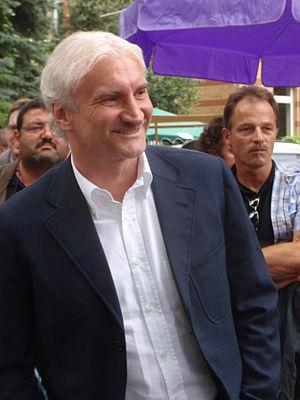
L'Olympique de Marseille est un club de football français fondé en août 1899 à Marseille par René Dufaure de Montmirail. Dix titres de championnat de France professionnel, dix Coupes de France, trois Coupes de la Ligue, trois Trophées des champions, une Coupe Intertoto et une Ligue des champions de l'UEFA composent le palmarès du club provençal.